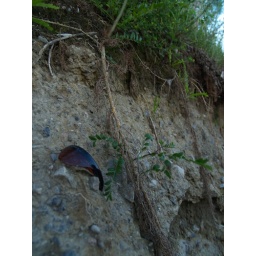
Broken bottle in the rock